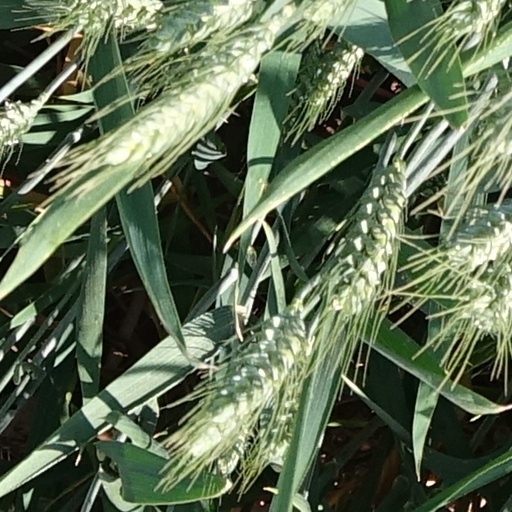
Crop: wheat